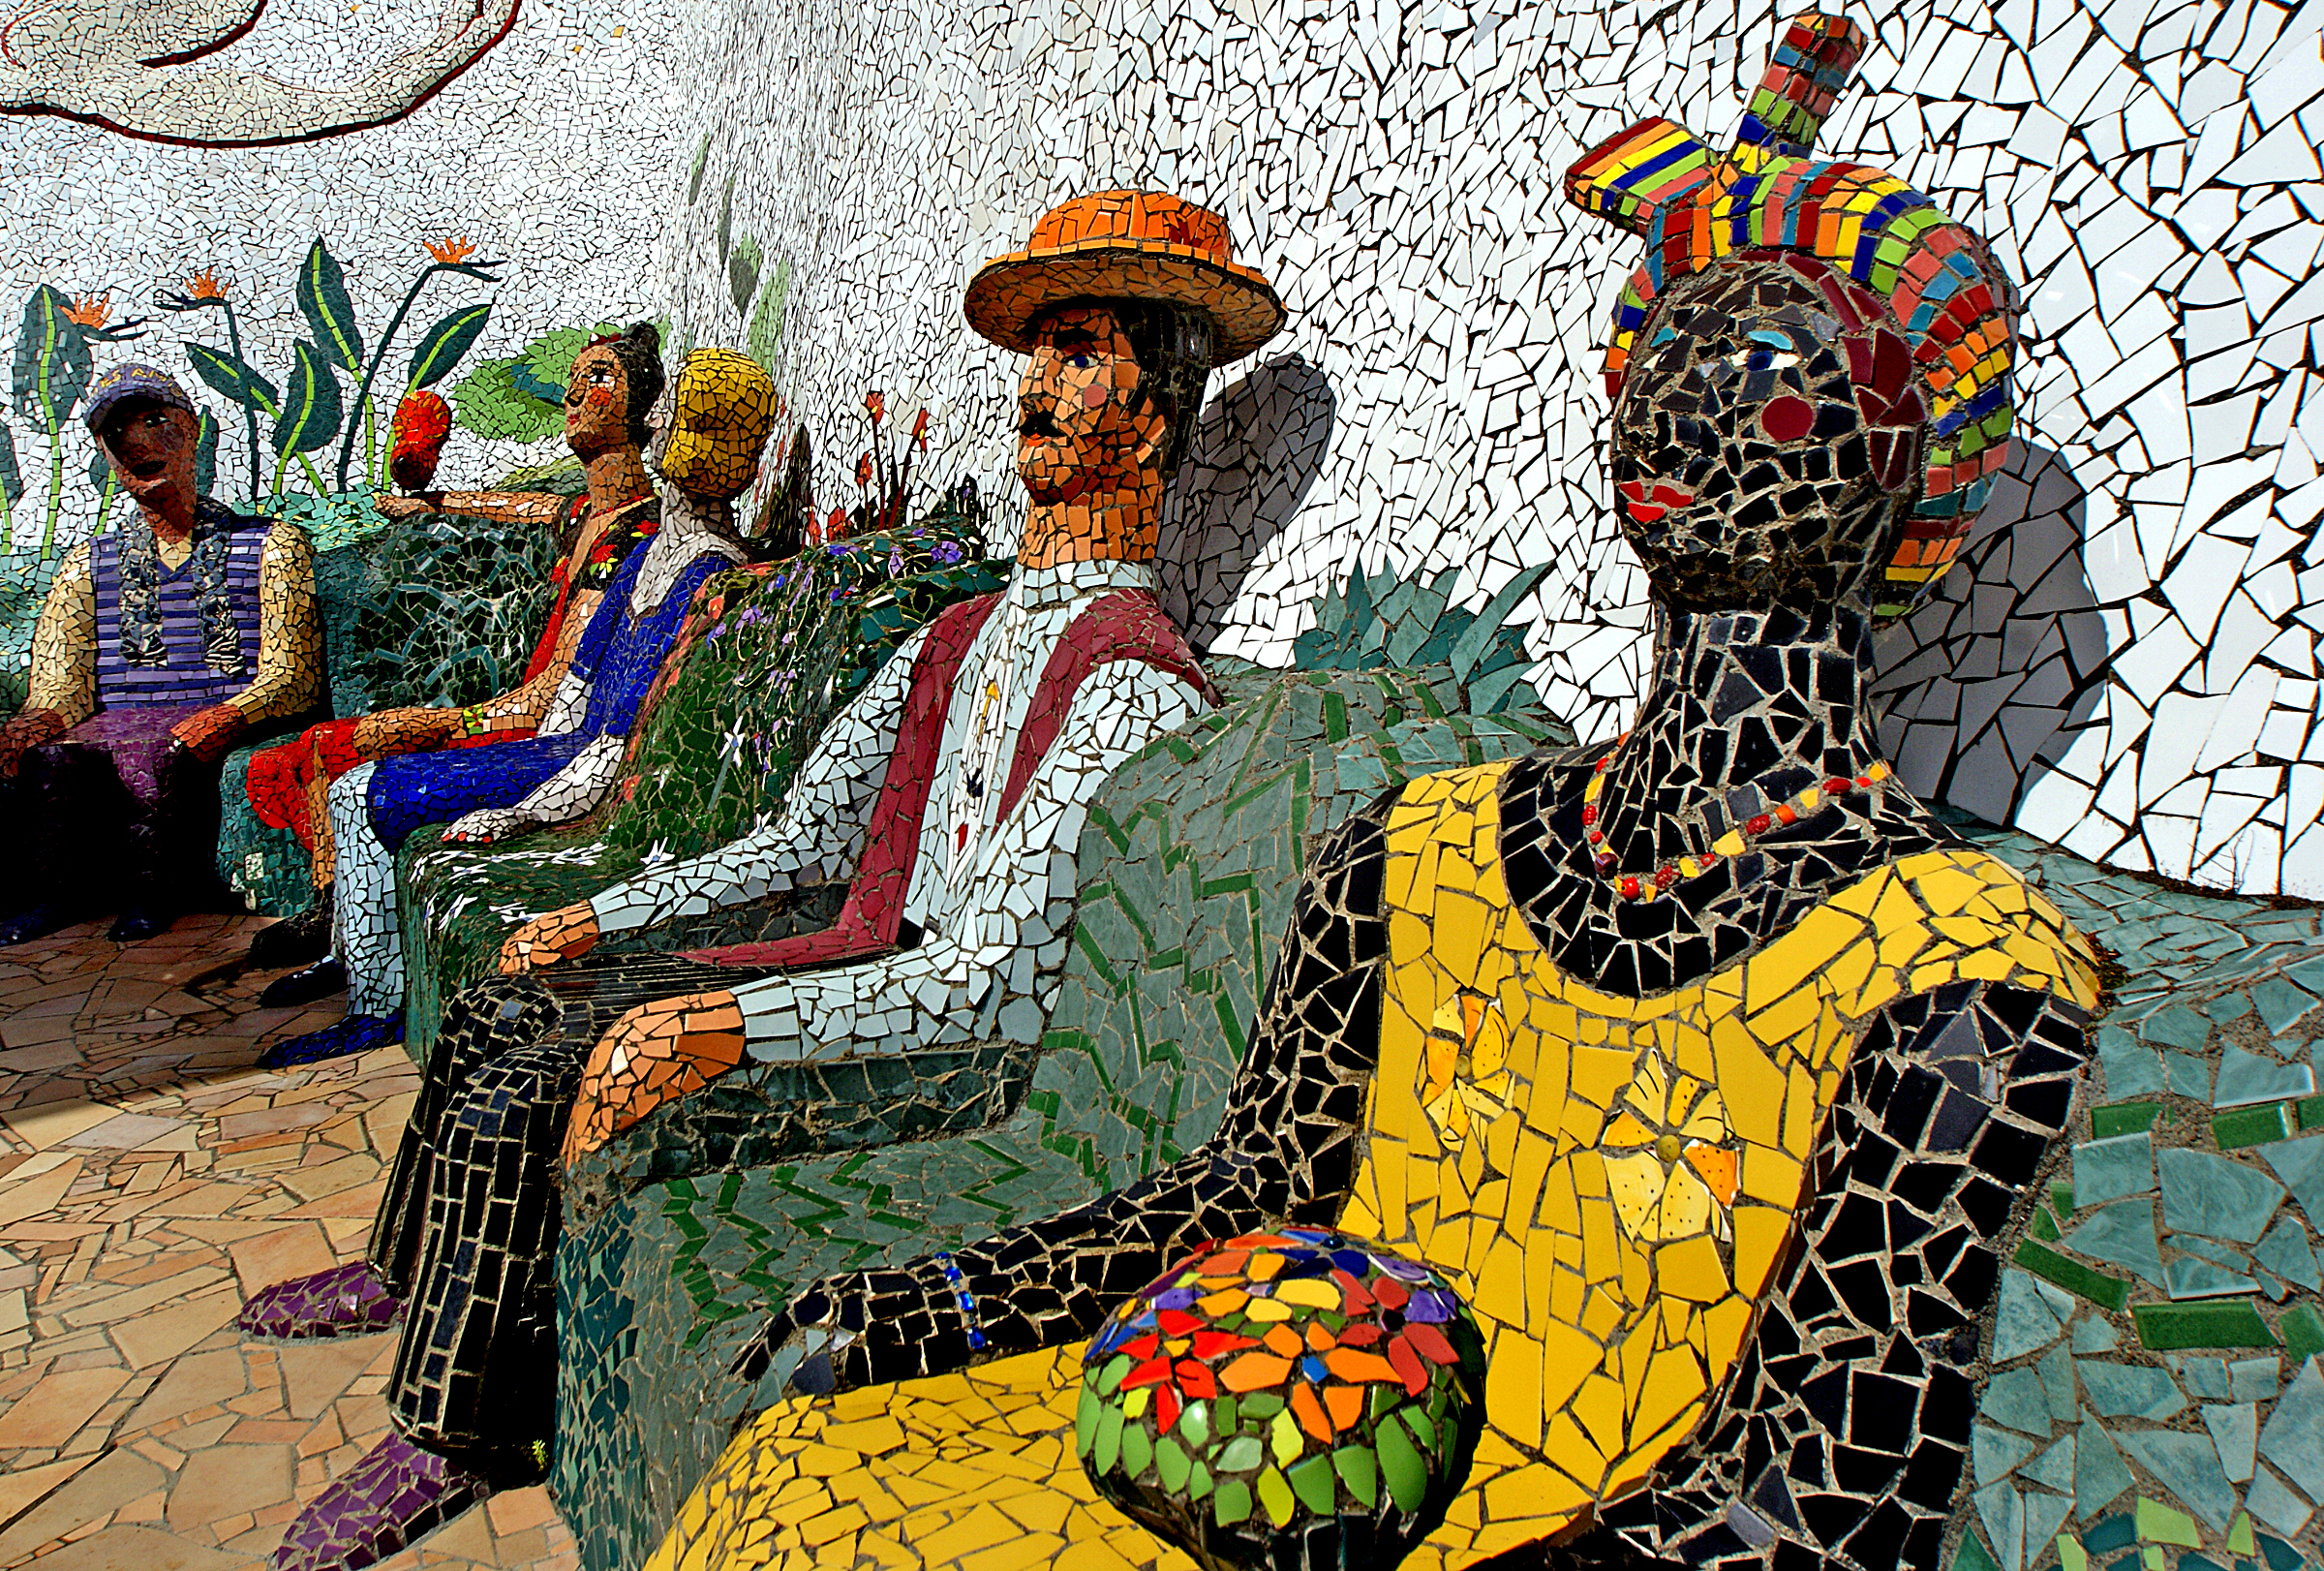
art, temple, mural, tradition, gardenart, gaintshouseakaroa, hindu temple